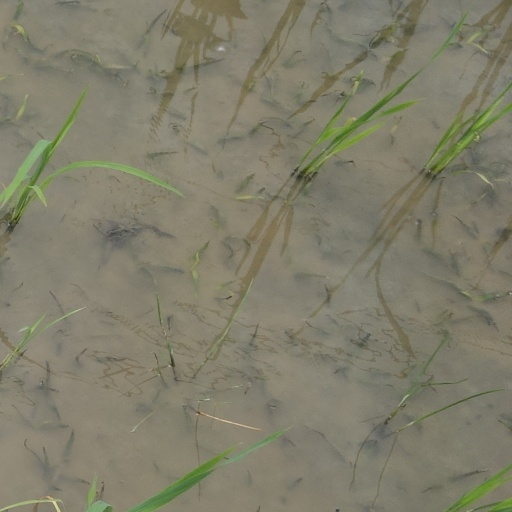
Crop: rice